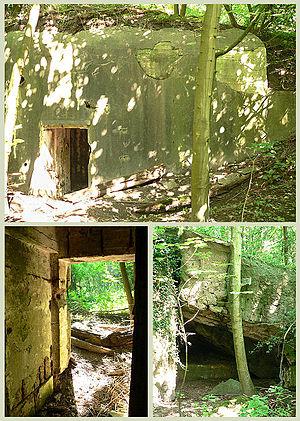
Schillig est une station balnéaire située dans la commune de Wangerland dans l’Arrondissement de Frise, en Basse-Saxe. C'est un lieu-dit du village de Horumersiel-Schillig, qui occupe la pointe du cap nord-est de la presqu'île de Frise Orientale, mais dans la province d’Oldenbourg.